Craig Terrill

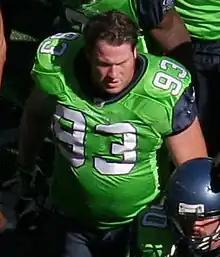
Terrill with the Seattle Seahawks in 2009

Craig Adam Terrill (born June 27, 1980) is an American former professional football defensive tackle who played for the Seattle Seahawks of the National Football League (NFL). In 88 career games, Terrill had 103 combined tackles, with eight sacks, three fumble recoveries, and one touchdown. He played college football at Purdue. He was selected by the Seahawks in the sixth round of the 2004 NFL draft. He blocked eight field goals in his career, tied for the Seahawks team record.